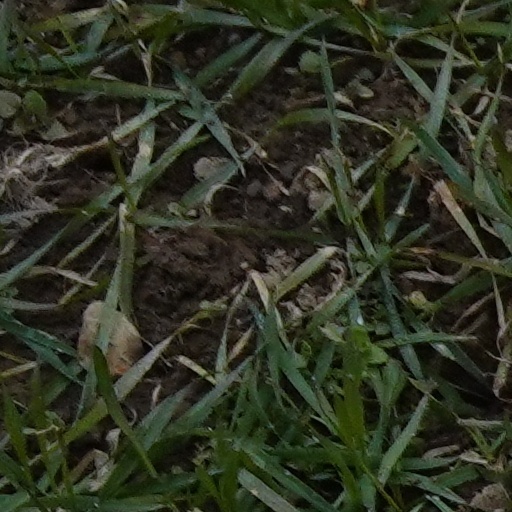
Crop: wheat